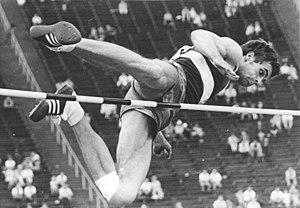
Stefan Junge est un athlète allemand spécialiste du saut en hauteur.